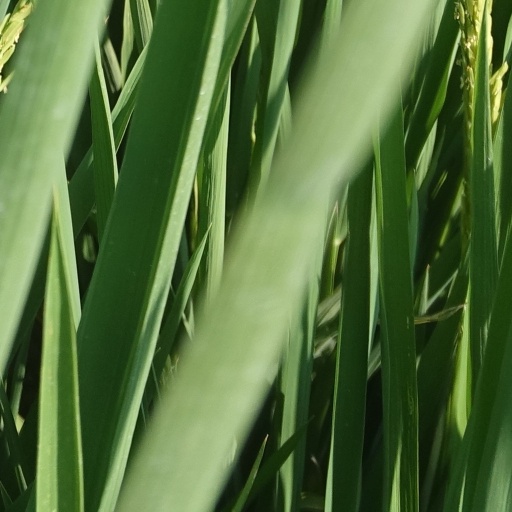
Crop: rice